George McEwin

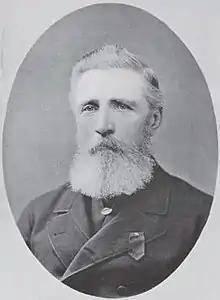

George McEwin (29 January 1815 – 8 August 1885) was a gardener and orchardist in the early days of South Australia, remembered today as the founder of Glen Ewin jams and preserves.